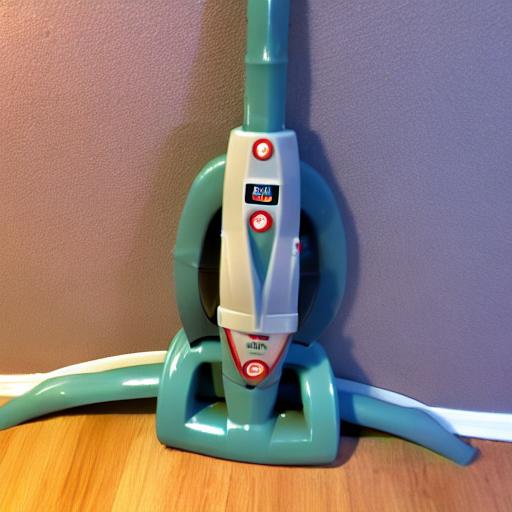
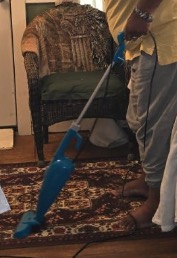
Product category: items_vacuum
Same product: no